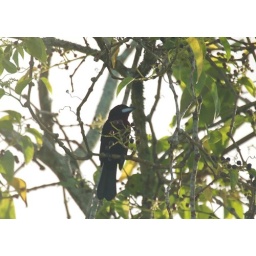
blue beak looks silver in the field